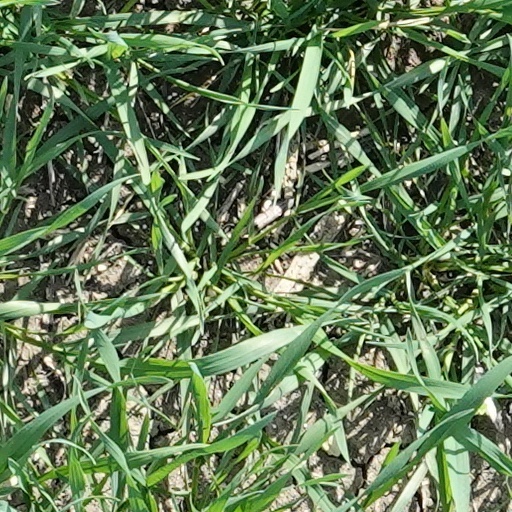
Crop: wheat